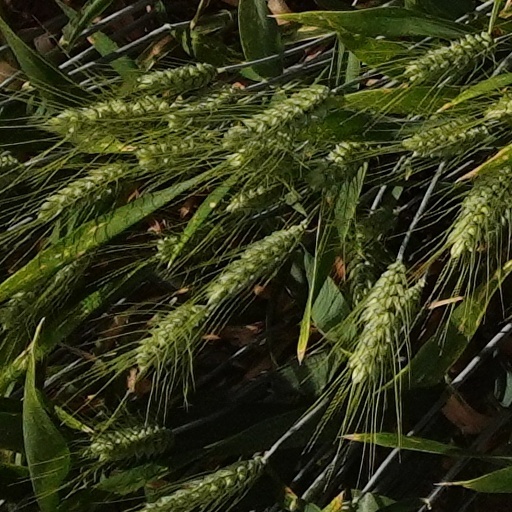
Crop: wheat